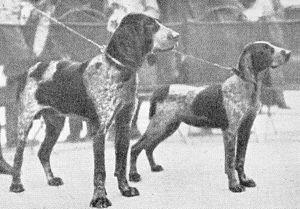
Le perdiguero de Burgos, littéralement « retriever de Burgos », également appelé braque de Burgos ou perdiguero est une race de chien originaire d'Espagne. C'est un braque de grande taille, de type médioligne, utilisé comme chien d'arrêt pour le petit gibier à poil et à plume.